Fez, Morocco

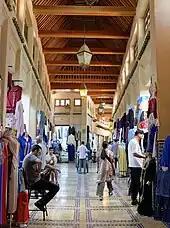
Street shops in the Kissariat al-Kifah, the central bazaar of the medina

In 1912, French colonial rule was instituted over Morocco following the Treaty of Fes. One immediate consequence was the 1912 riots in Fez, a popular uprising which included deadly attacks targeting Europeans as well as native Jewish inhabitants in the Mellah, followed by an even deadlier repression. The first French resident general, Hubert Lyautey, decided to move the administrative capital of the Protectorate to Rabat in 1912–1913, which has remained the capital ever since.